Hu Nim

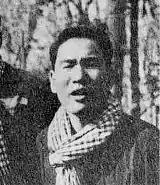
Hu Nim, wearing the krama, as a member of the GRUNK

Hu Nim (25 July 1930 or 1932 – 6 July 1977), alias "Phoas", was a Cambodian Communist intellectual and politician who held a number of ministerial posts. His long political career included spells with the Sangkum regime of Prince Norodom Sihanouk, the Communist guerrilla resistance, the GRUNK coalition government-in-exile, and the administration of Democratic Kampuchea, when the country was controlled by the Communist Party of Kampuchea (the Khmer Rouge).